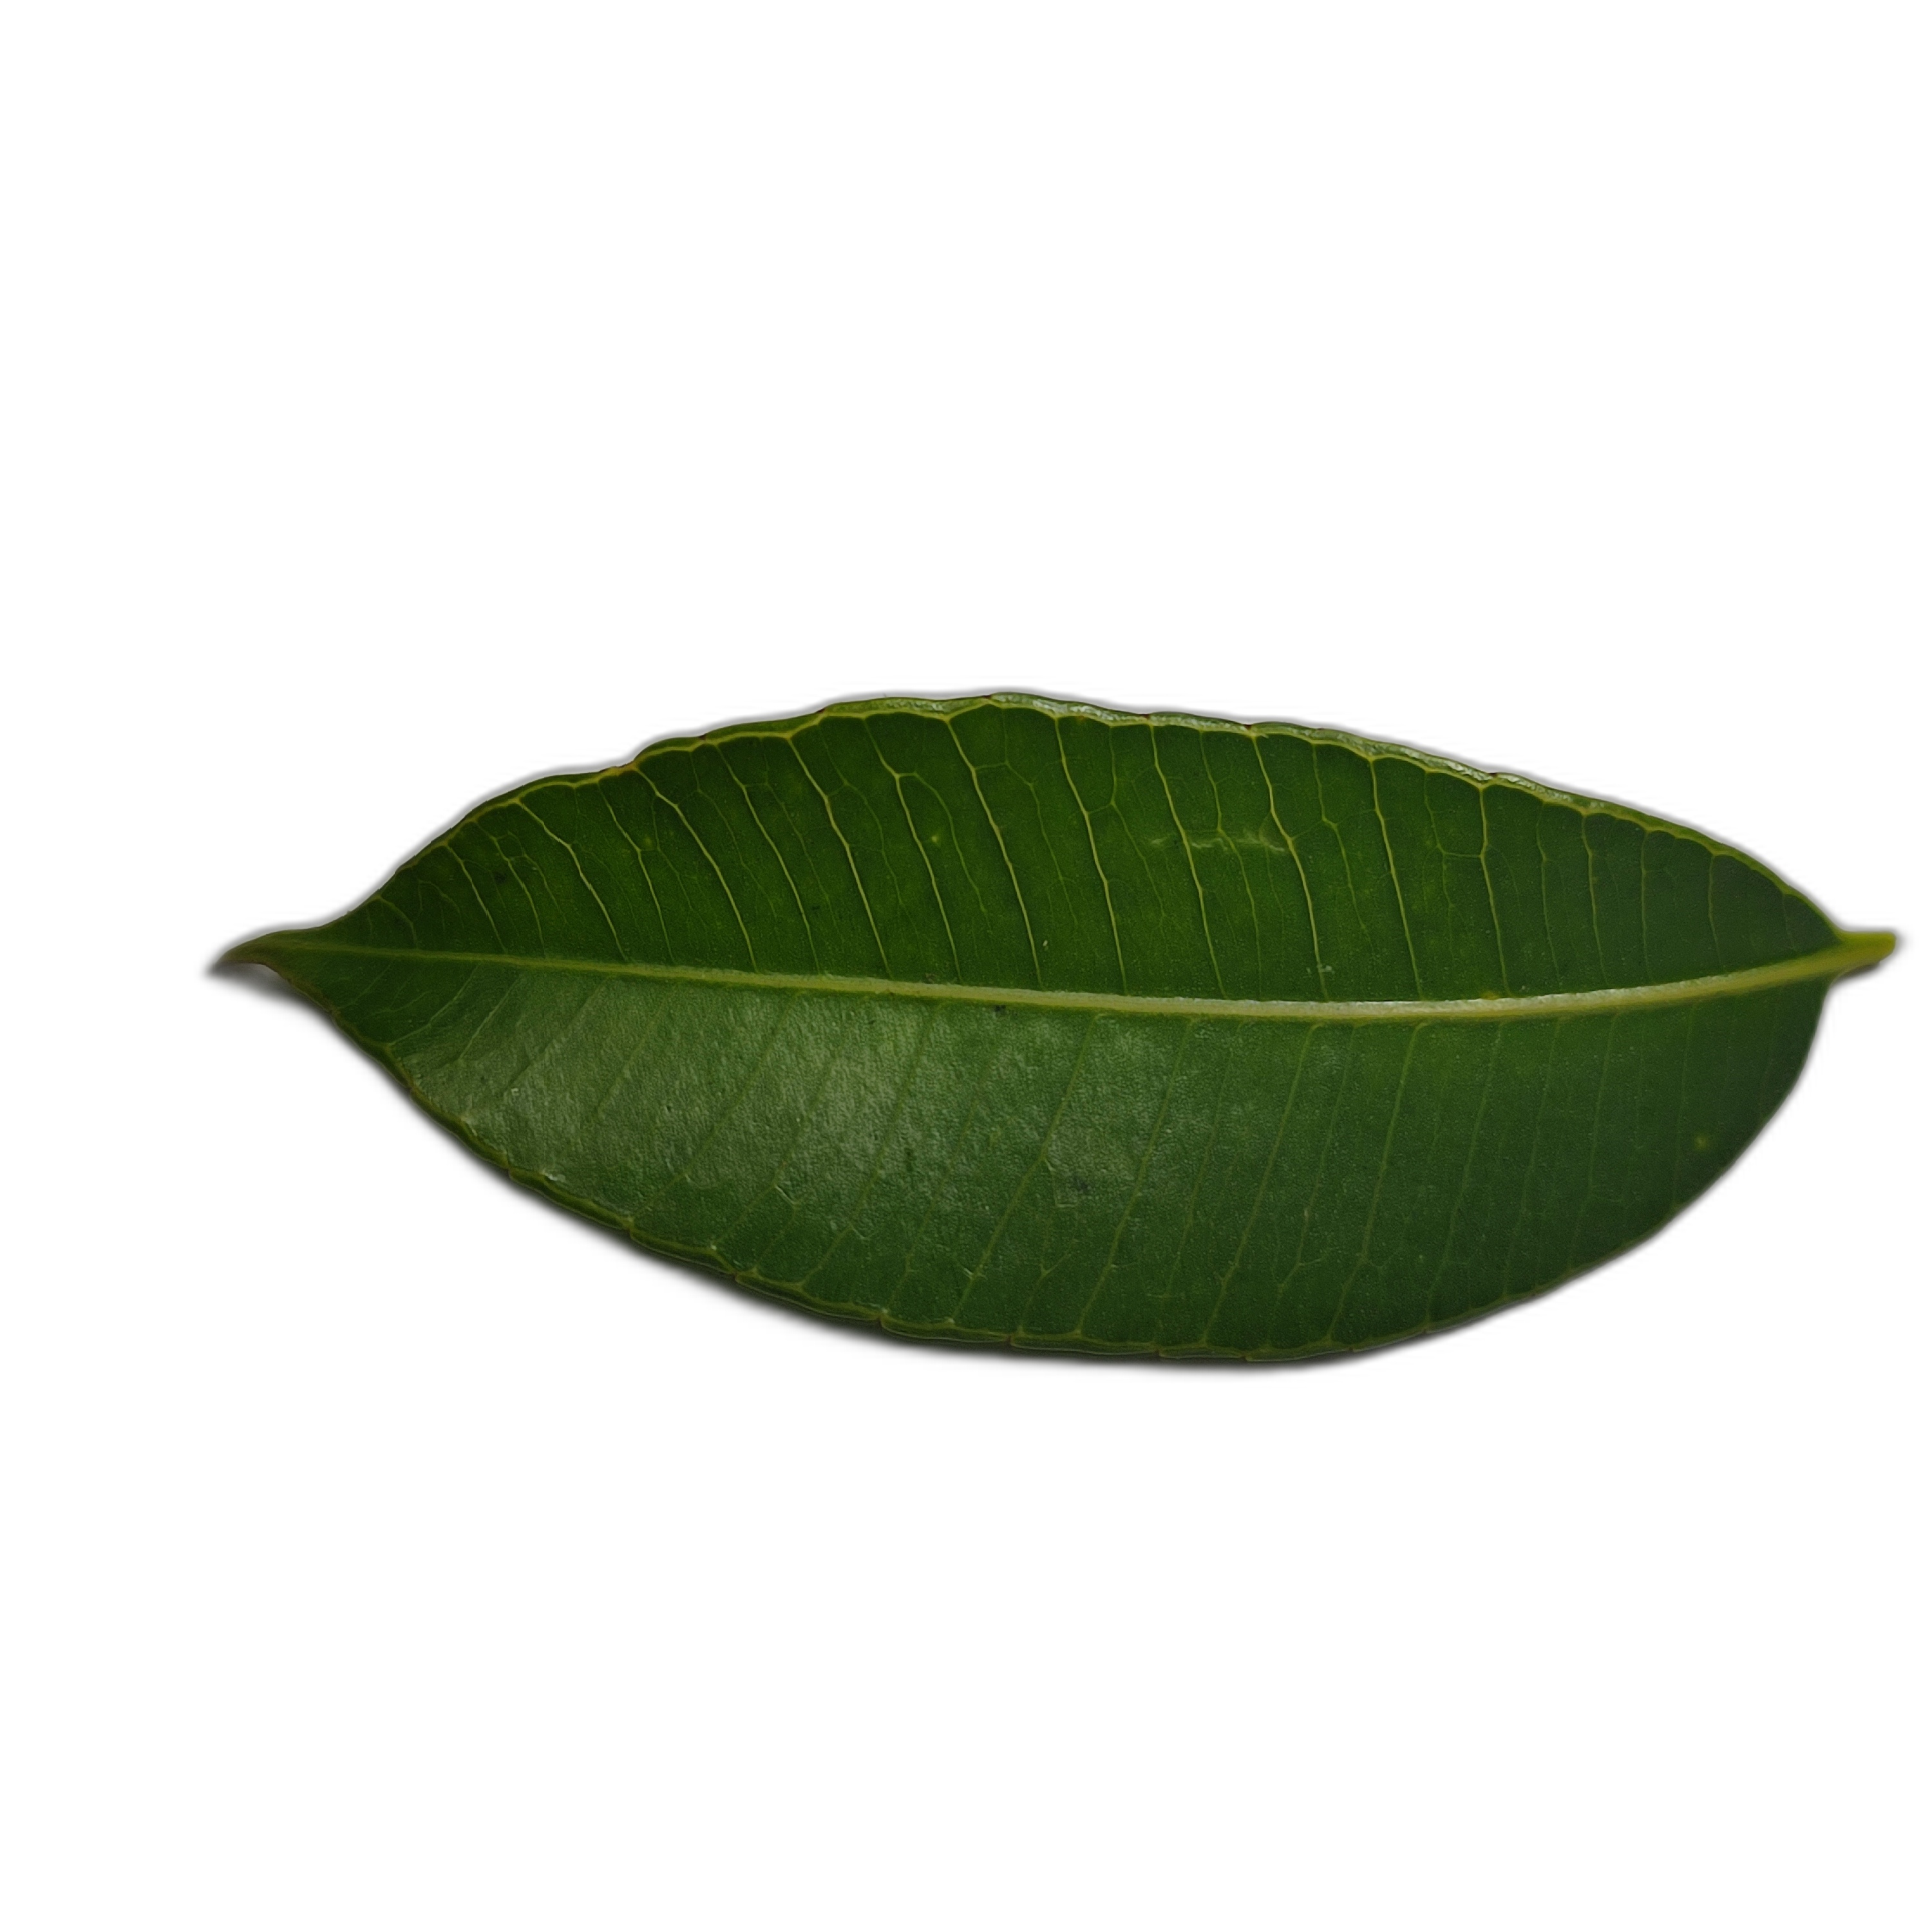
Label: healthy